Dell XPS

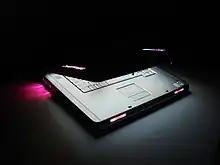
LED lights on the XPS M1710, set to the color "coral"

The XPS M1730 was announced on October 5, 2007, as the newest 17-inch XPS laptop computer. Compared to its predecessor, the XPS M1710, the model M1730 was physically redesigned with a completely new chassis available in grey, white, blue, or red. Like the M1710, the M1730 offered unique user- and software-changeable LED lighting in the touchpad, fan outlets/inlets, as well as the lid and speaker grilles. Also like its predecessor, it featured a 17-inch widescreen. From the components angle, it supported overclockable Intel Core 2 Extreme processors (2.8 GHz to 3.4 GHz overclocked via the X7900 or X9000 Processor), dual NVIDIA GeForce 9800M GTX video cards in SLI, up to two 7200 RPM SATA hard drives available in RAID, and up to 8 GiB DDR2 SDRAM . A Blu-ray Disc Drive was an option in some models. New with this version was a built-in optional AGEIA physics card to enable PhysX enhanced titles to take advantage of hardware accelerated physics, the option for 64 GB solid state drives, a back lit keyboard including a number pad, and a Logitech gaming LCD above the keyboard.